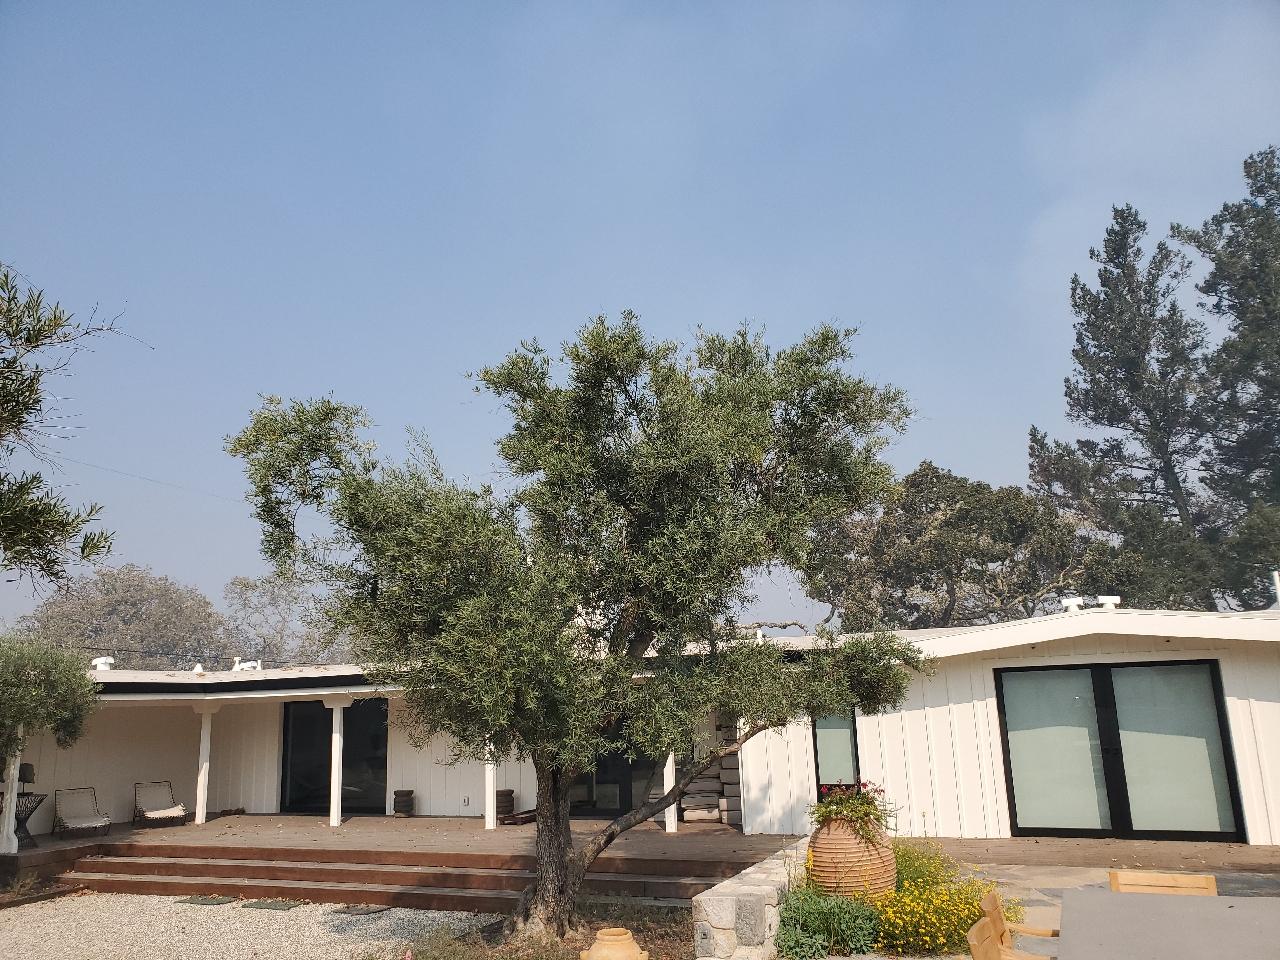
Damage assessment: no_damage